Castellane

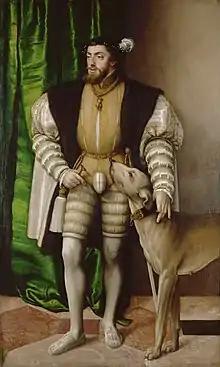
Charles V

At the end of the Middle Ages, the transhumance system developed enormously, herds of sheep from the coast going up into the high Alpine valleys in the summer. Some "drailles" (herding routes) crossed the Castellane bridge, where a toll was instituted. At the beginning of the 16th century, between 78,000 and 120,000 head were crossing each year during May and June.